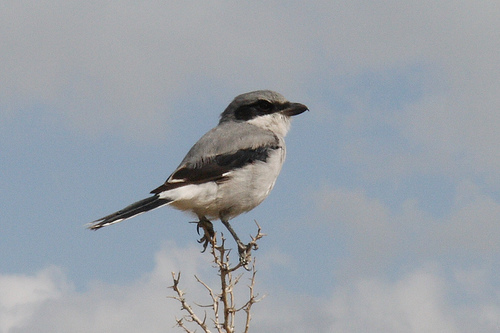
this bird has large head and a thick black beak.
this small bird has a grey crown and back and black wingulars and cheek patch.
this is a grey bird with black wings and a pointy black beak.
small grey white and black bird with long grey tarsus and medium black beak
this little bird has a grey belly and breast, with a black superciliary and primary.
this bird is grey with white and has a very short beak.
this bird has wings that are grey and has a white belly
this bird is grey with white and has a long, pointy beak.
a small white bird with a black bill, a black nape, and grey across the crown and upper wings.
a bird with white belly and breast and the black wings and rectrices and the bill is short and curved
Species: Loggerhead Shrike